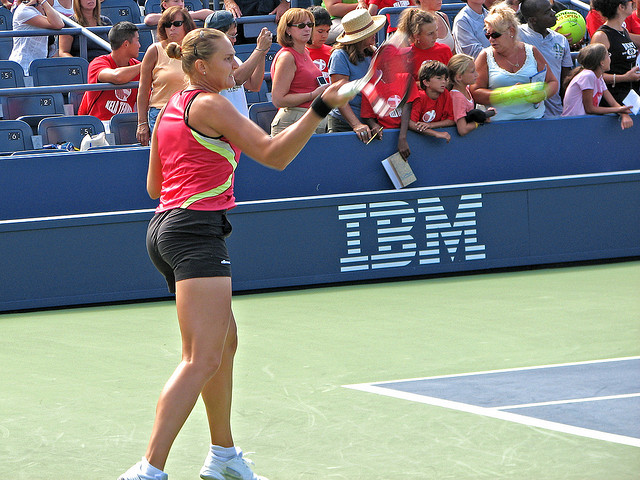
khán giả đang theo dõi cú đánh bóng của nữ vận động viên tennis